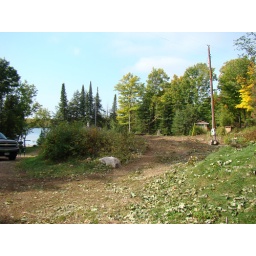
I am standing in the driveway up by the shed. The truck is in the driveway. Notice the new pole!